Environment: real
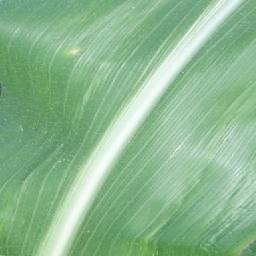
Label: healthy